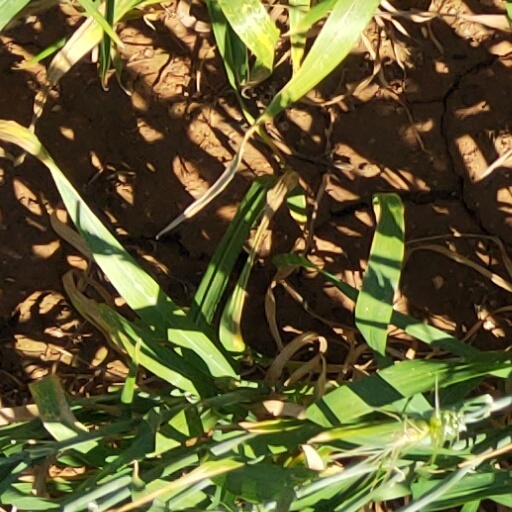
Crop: wheat